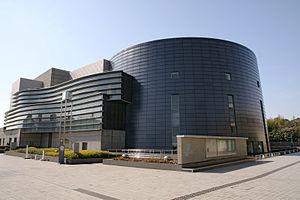
Le Kyoto Concert Hall est une salle de concert située dans l'arrondissement de Sakyō-ku à Kyoto au Japon. Elle est inaugurée en 1995 dans le cadre des célébrations du 1200ᵉ anniversaire de la fondation de l'ancienne capitale impériale Heian-kyō. La salle principale de shoebox-style compte 1833 places et le « Ensemble Hall Murata » en compte 500. L'Orchestre symphonique de Kyoto y est domicilié.